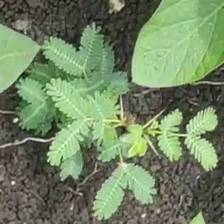
Weed species: Dwarf_cassia_(Chamaecrista pumila)